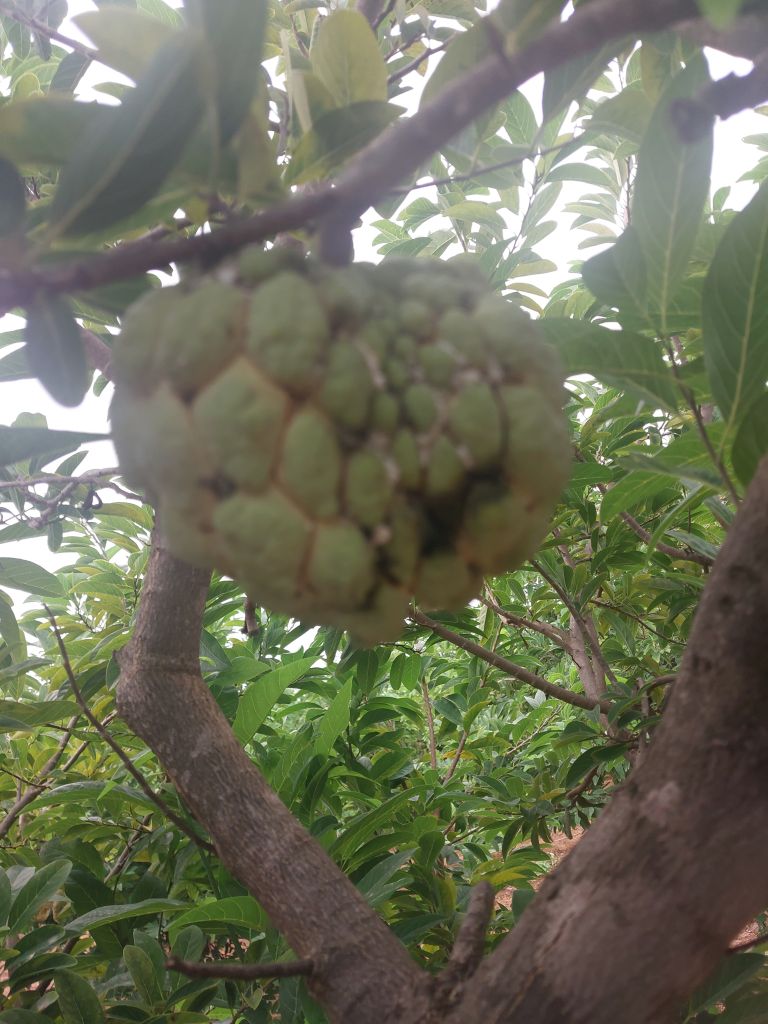
Disease label: Athracnose